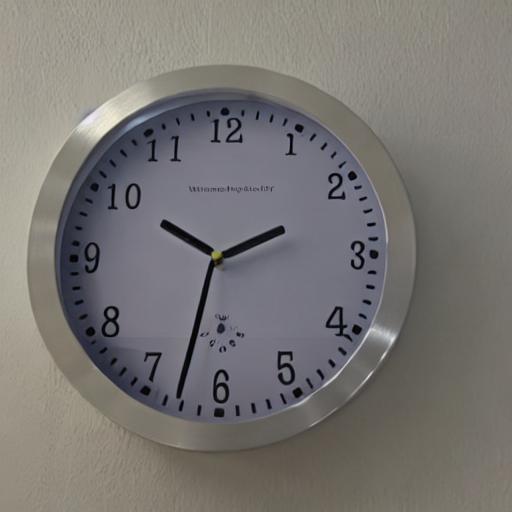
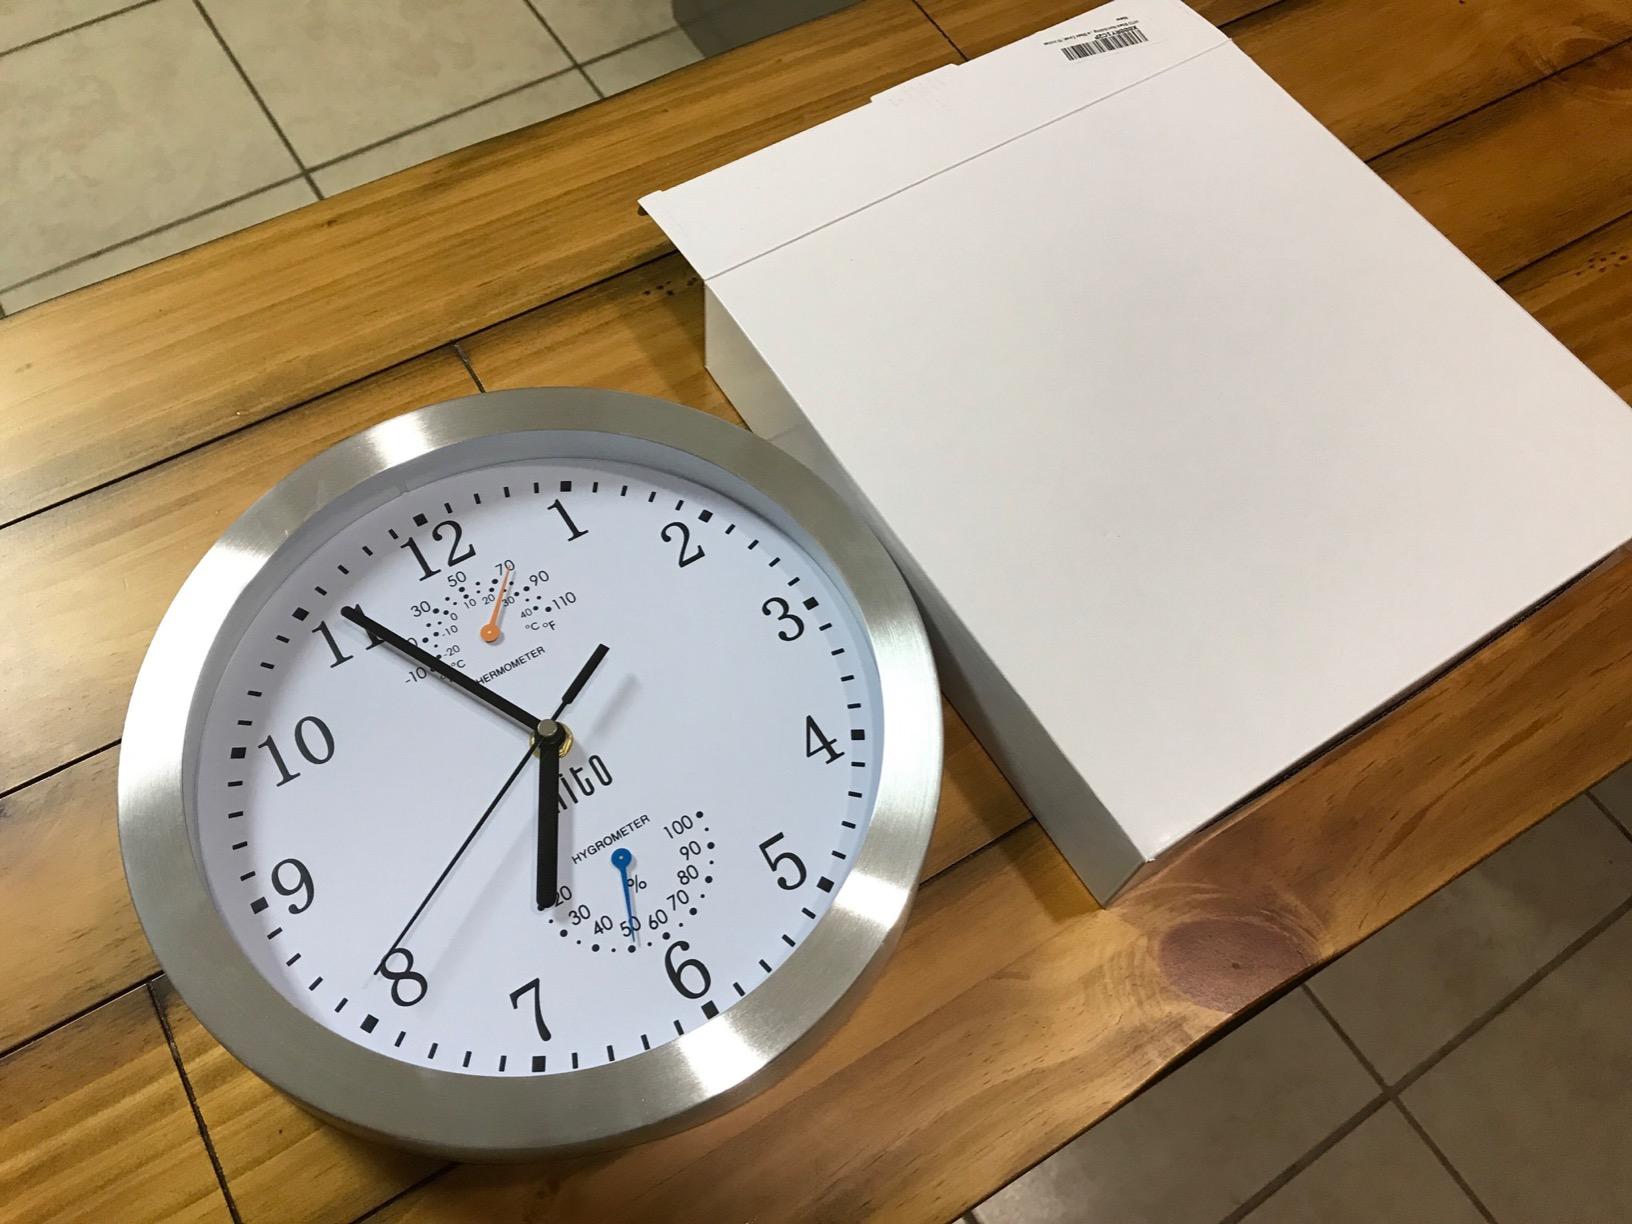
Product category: clock
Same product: no